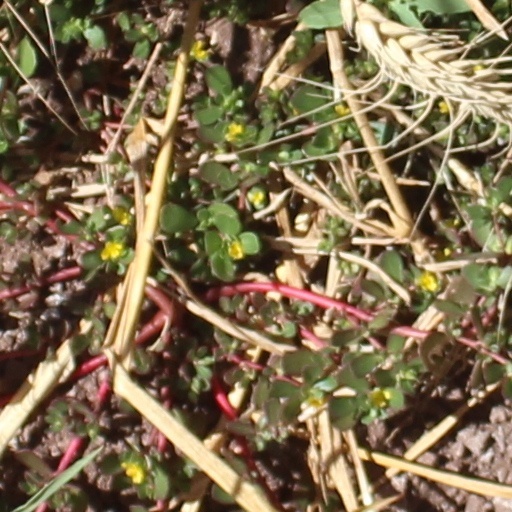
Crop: wheat